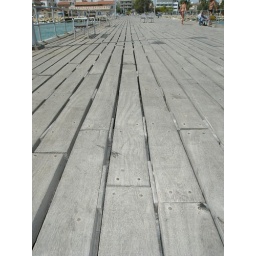
The wooden pier, someone is having a dip to the sea in March in cold water